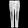
Label: Trouser